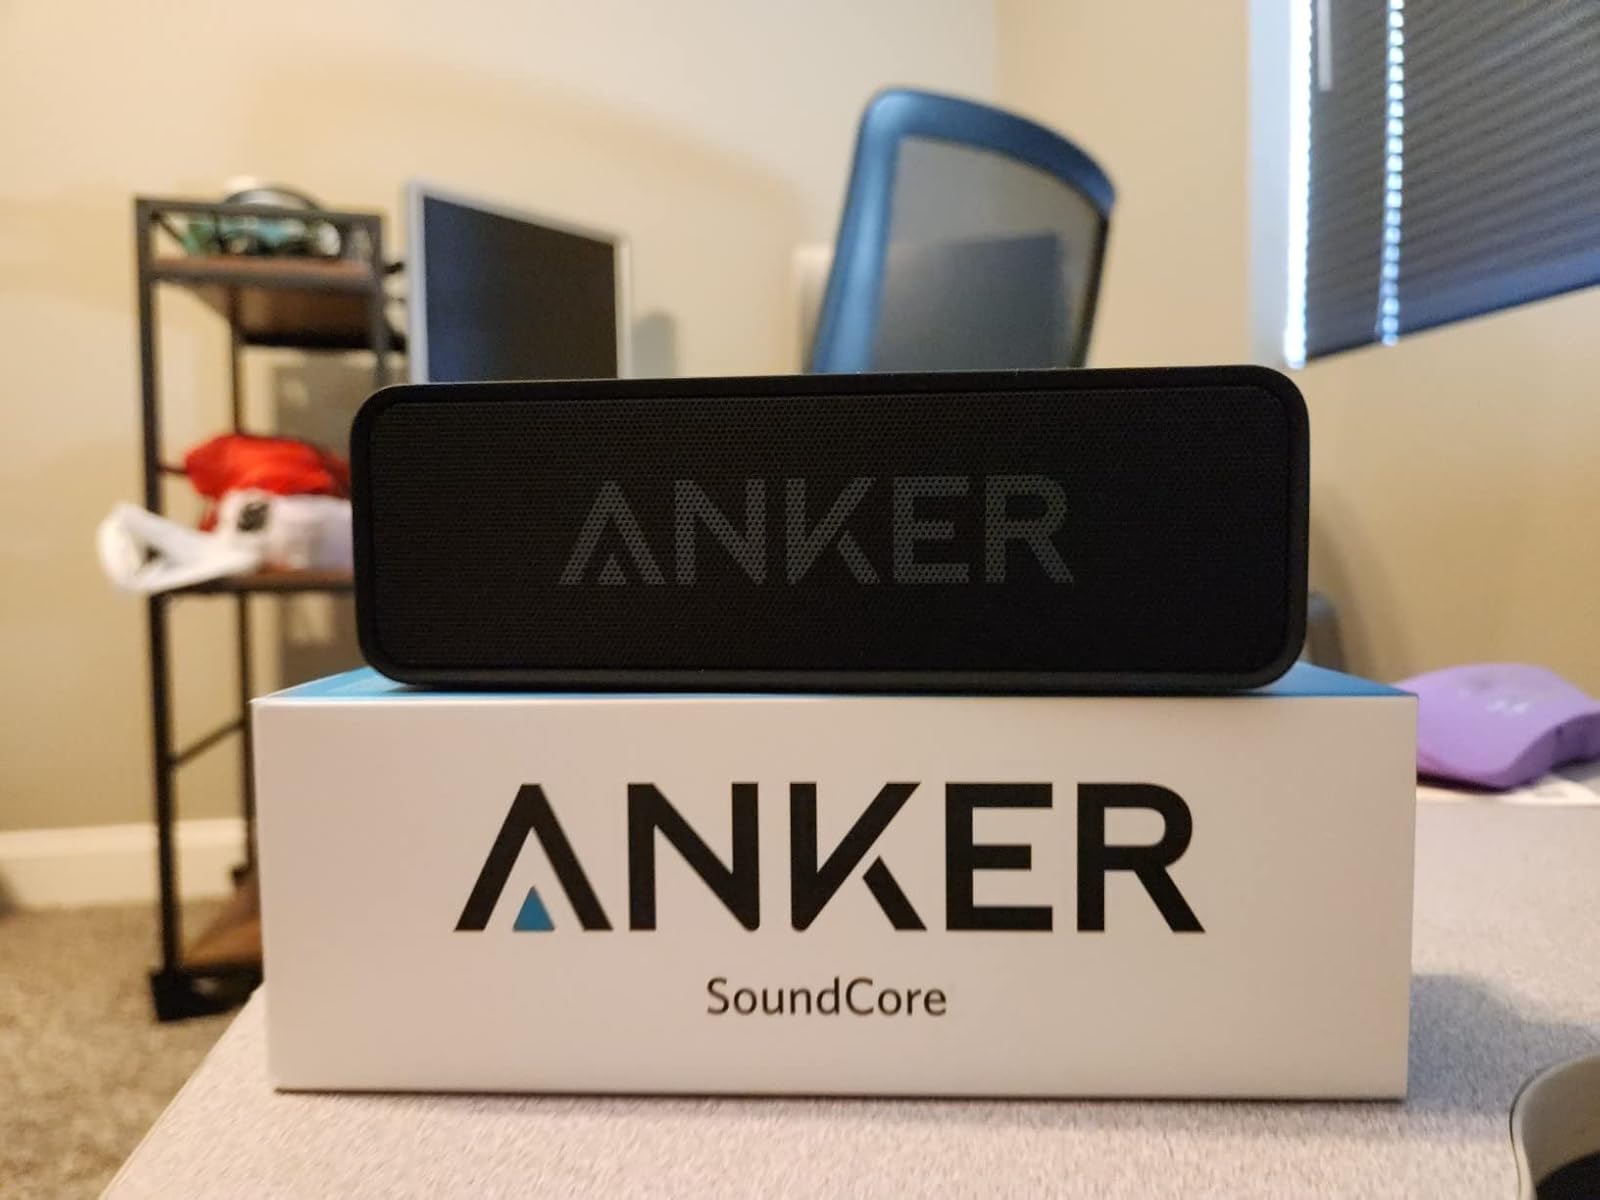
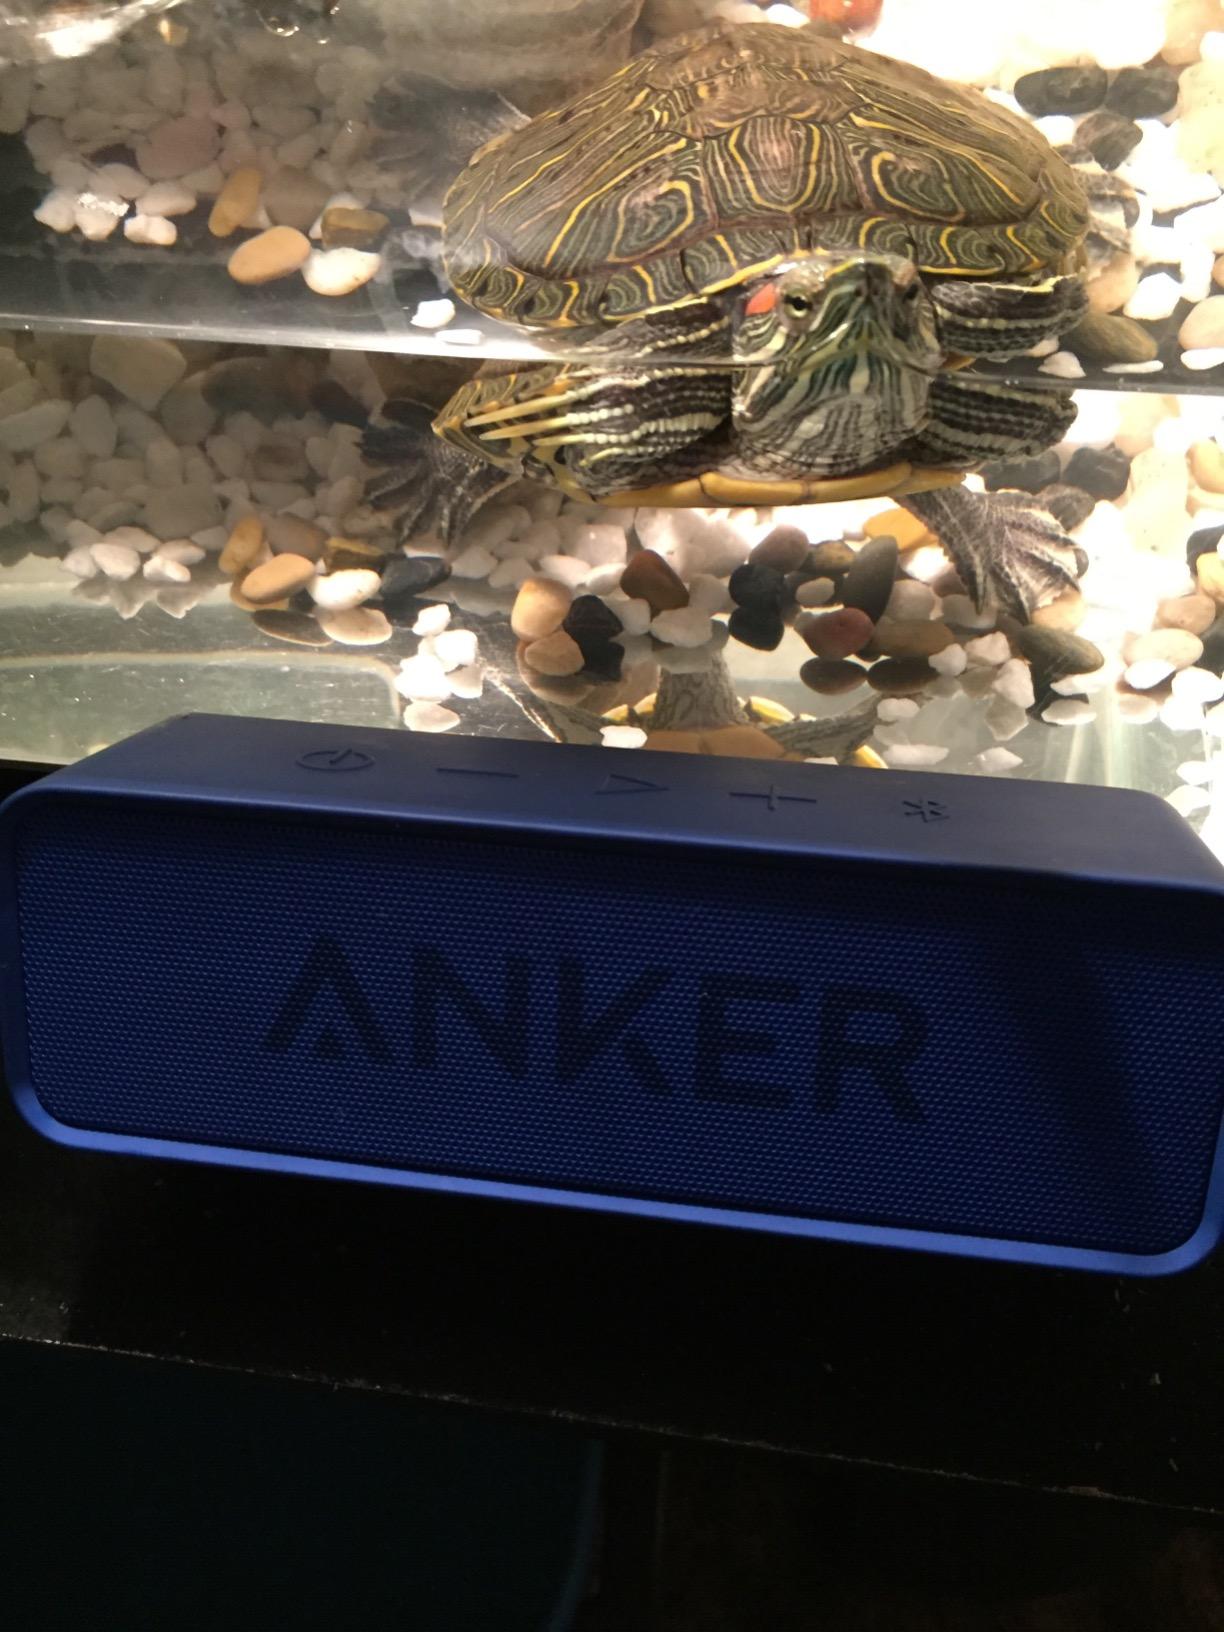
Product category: speaker
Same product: no